Women in equestrianism

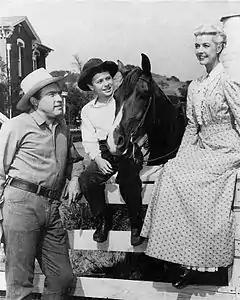
Promotional photograph for the American series "My friend Flicka" (1957)

The great diversity of Amerindian tribes precludes generalizations, and studies of their relationship with horses almost always concern men. As sources concerning women are extremely rare, they allow only imprecise reconstructions. The American West is historically described as an ideal space for men and cattle, and "a hell for women and horses". The Native American tribes of the Great Plains initially appear to have been relatively egalitarian in terms of male-female relations. The introduction of the horse to their territory in the 18th century led to cultural and social changes. By the 19th century, tribes like the Lakota and Cheyenne became prominent horse riders. Herding horses became a male activity, and the arrival of horses among these peoples probably favored men in the first instance. A decline in women's social status was evident at the same time; the horse favored warrior raids, a male activity. However, early photographs show Crow women riding astride horses in the early 20th century. There are also records of Cheyenne and Blackfeet women becoming skilled horsewomen, of Crow women riding in the battle against the Sioux, and of an old Pawnee woman riding to defend her village against a Poncas attack.